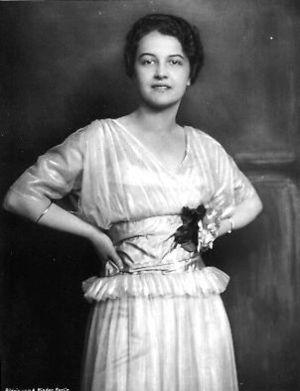
Grete Weixler était une actrice allemande.
Dorrit Weixler est une actrice allemande du cinéma muet.